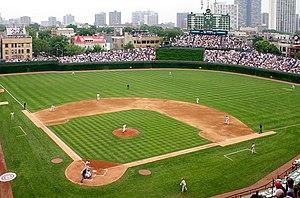
Le Wrigley Field est un stade de baseball situé dans le secteur de Lakeview à Chicago, et siège dans un bloc délimité par Clark Street, Addison Street, Waveland Avenue et Sheffield Avenue. Le quartier entourant le stade contient des bars, des boutiques de souvenirs, des restaurants et est connu sous le nom de Wrigleyville.
Boystown est un quartier de la ville de Chicago en Illinois aux États-Unis. Ce quartier gay se situe dans la partie est du secteur communautaire de Lakeview. Chicago est la première ville en Amérique du Nord à reconnaître officiellement un quartier comme milieu de vie de la communauté homosexuelle.